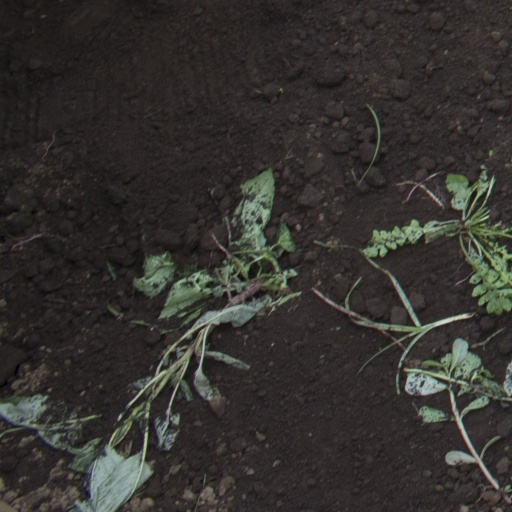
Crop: soybean